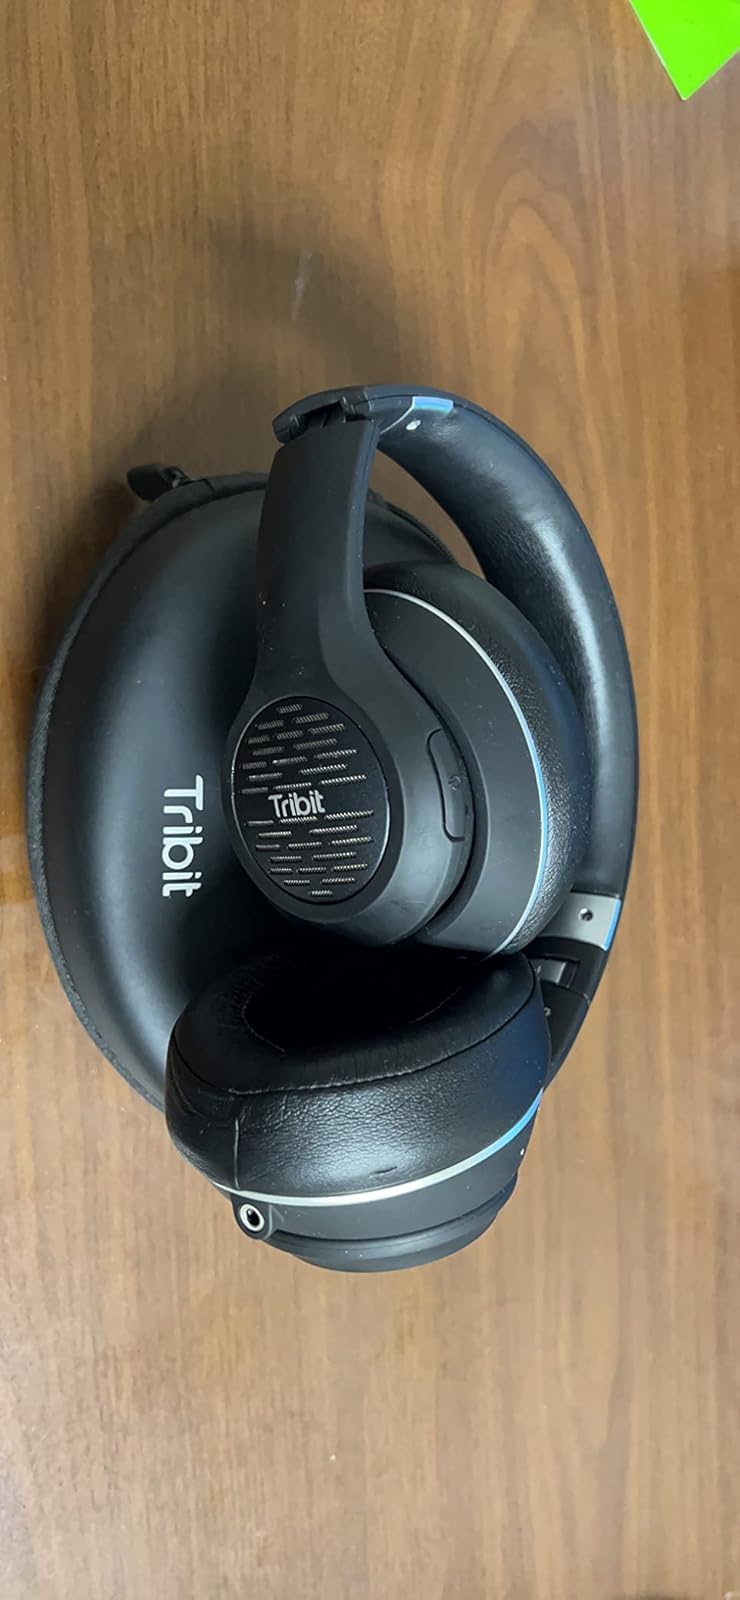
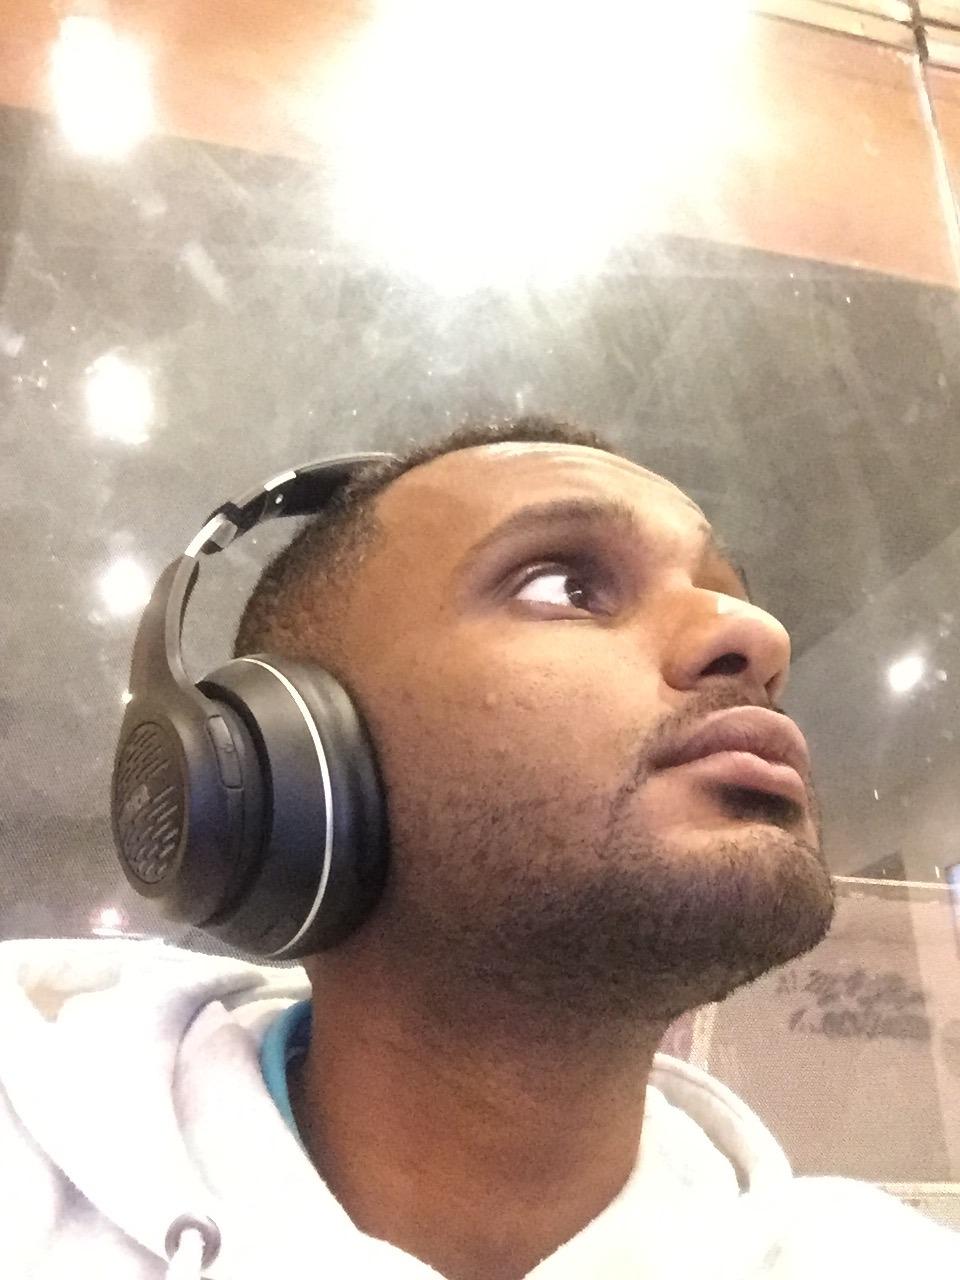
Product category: headphones
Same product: yes